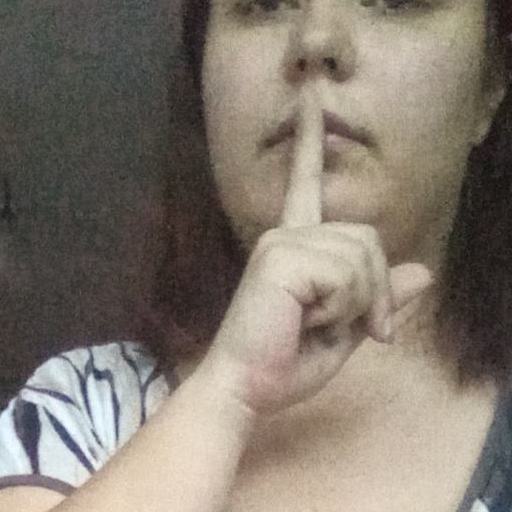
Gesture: mute